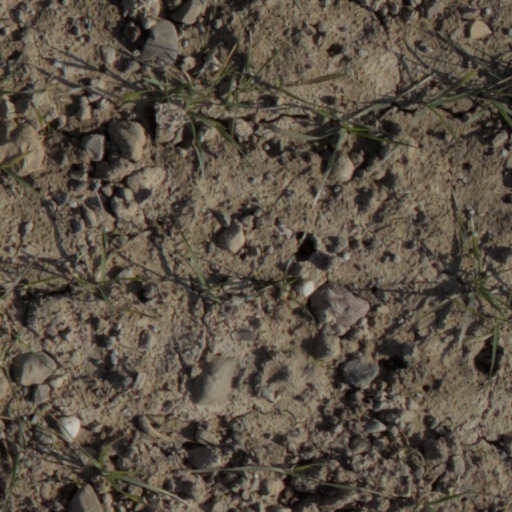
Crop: wheat